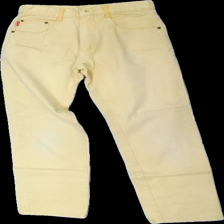
View: front
Type: Jeans
Category: Children
Brand: Not in the list
Brand text on label: zenza
Colors: Yellow
Material: 100% cotton
Cut: Regular
Season: All
Damage location: top left
Damage 2 location: bottom right
Damage 3 location: middle right
Price range: 50-100
Recommended usage: Reuse
Description: gula jeans, lite ojämn färg